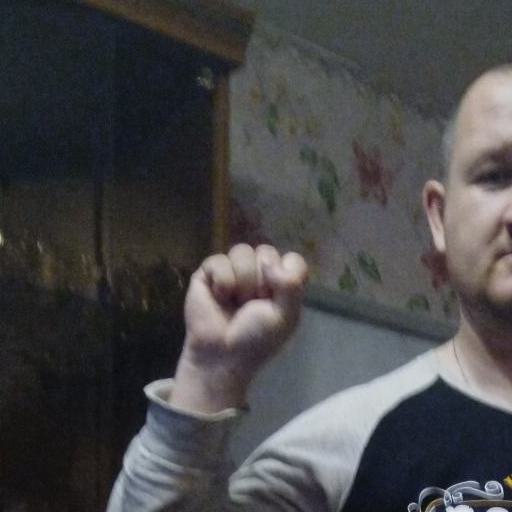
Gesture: fist